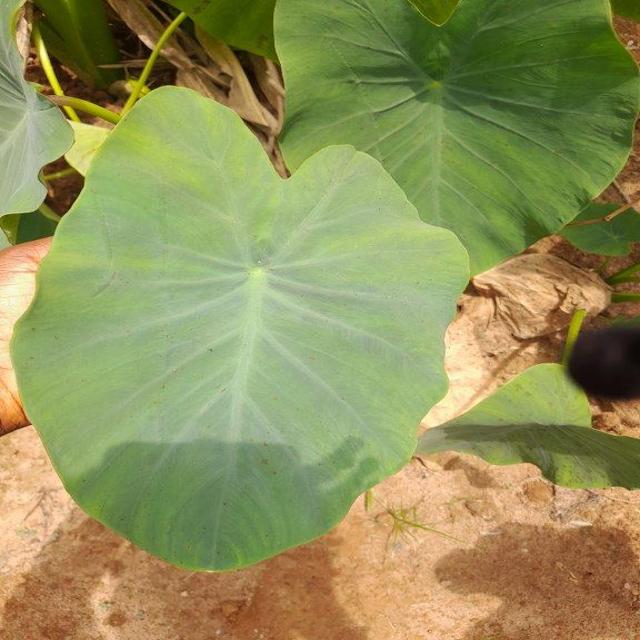
Label: Healthy